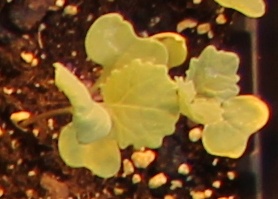
Label: Canola